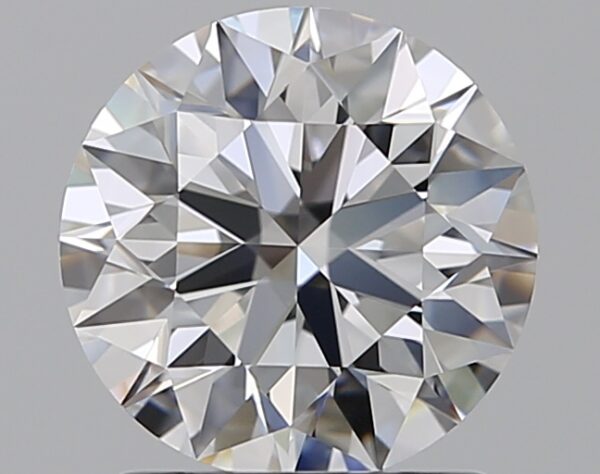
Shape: round
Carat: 1.32
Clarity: FL
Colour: D
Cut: EX
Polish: EX
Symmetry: EX
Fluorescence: N
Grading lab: GIA
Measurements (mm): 7 x 7.05 x 4.37